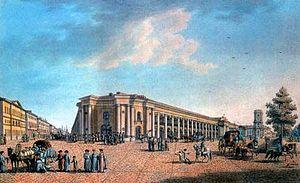
Benjamin Patersen, né le 2 septembre 1748 ou 1750 à Varberg et mort en 1814 ou 1815 à Saint-Pétersbourg, est un peintre et graveur suédois actif en Russie.